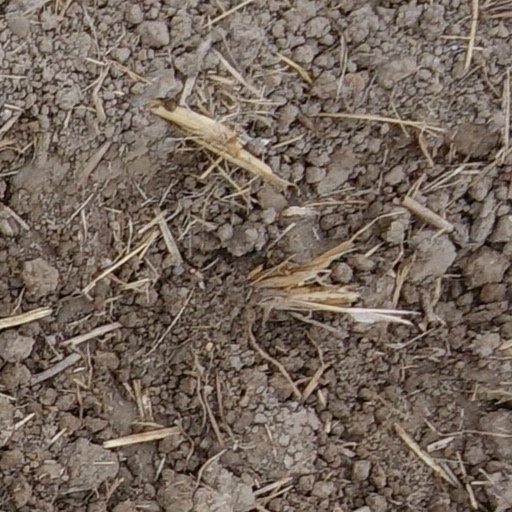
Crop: wheat